Marriage in Hinduism

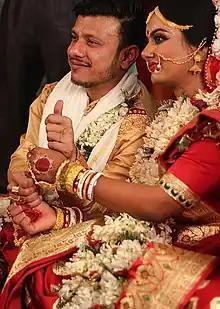
A Bengali Hindu couple during their wedding ceremony

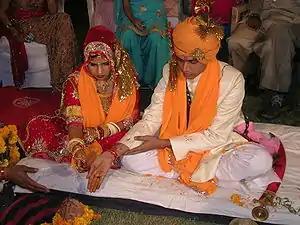
A Rajput Hindu couple making an offering during their wedding ceremony

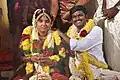
A Tamil Hindu couple during their wedding ceremony

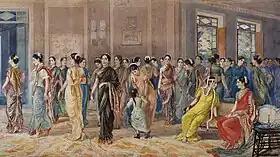

The Hindu marriage is the most important of all the samskaras, the rites of passage described in the "Dharmashastra" texts.